Louis-Mathieu Molé

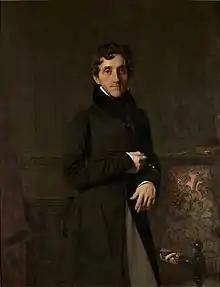
"Portrait of Louis-Mathieu Molé" by Jean-Auguste-Dominique Ingres, 1834

Louis-Mathieu, comte Molé (24 January 1781 – 23 November 1855) was a French statesman and a close friend and associate of Louis Philippe I, King of the French during the July Monarchy (1830–1848).